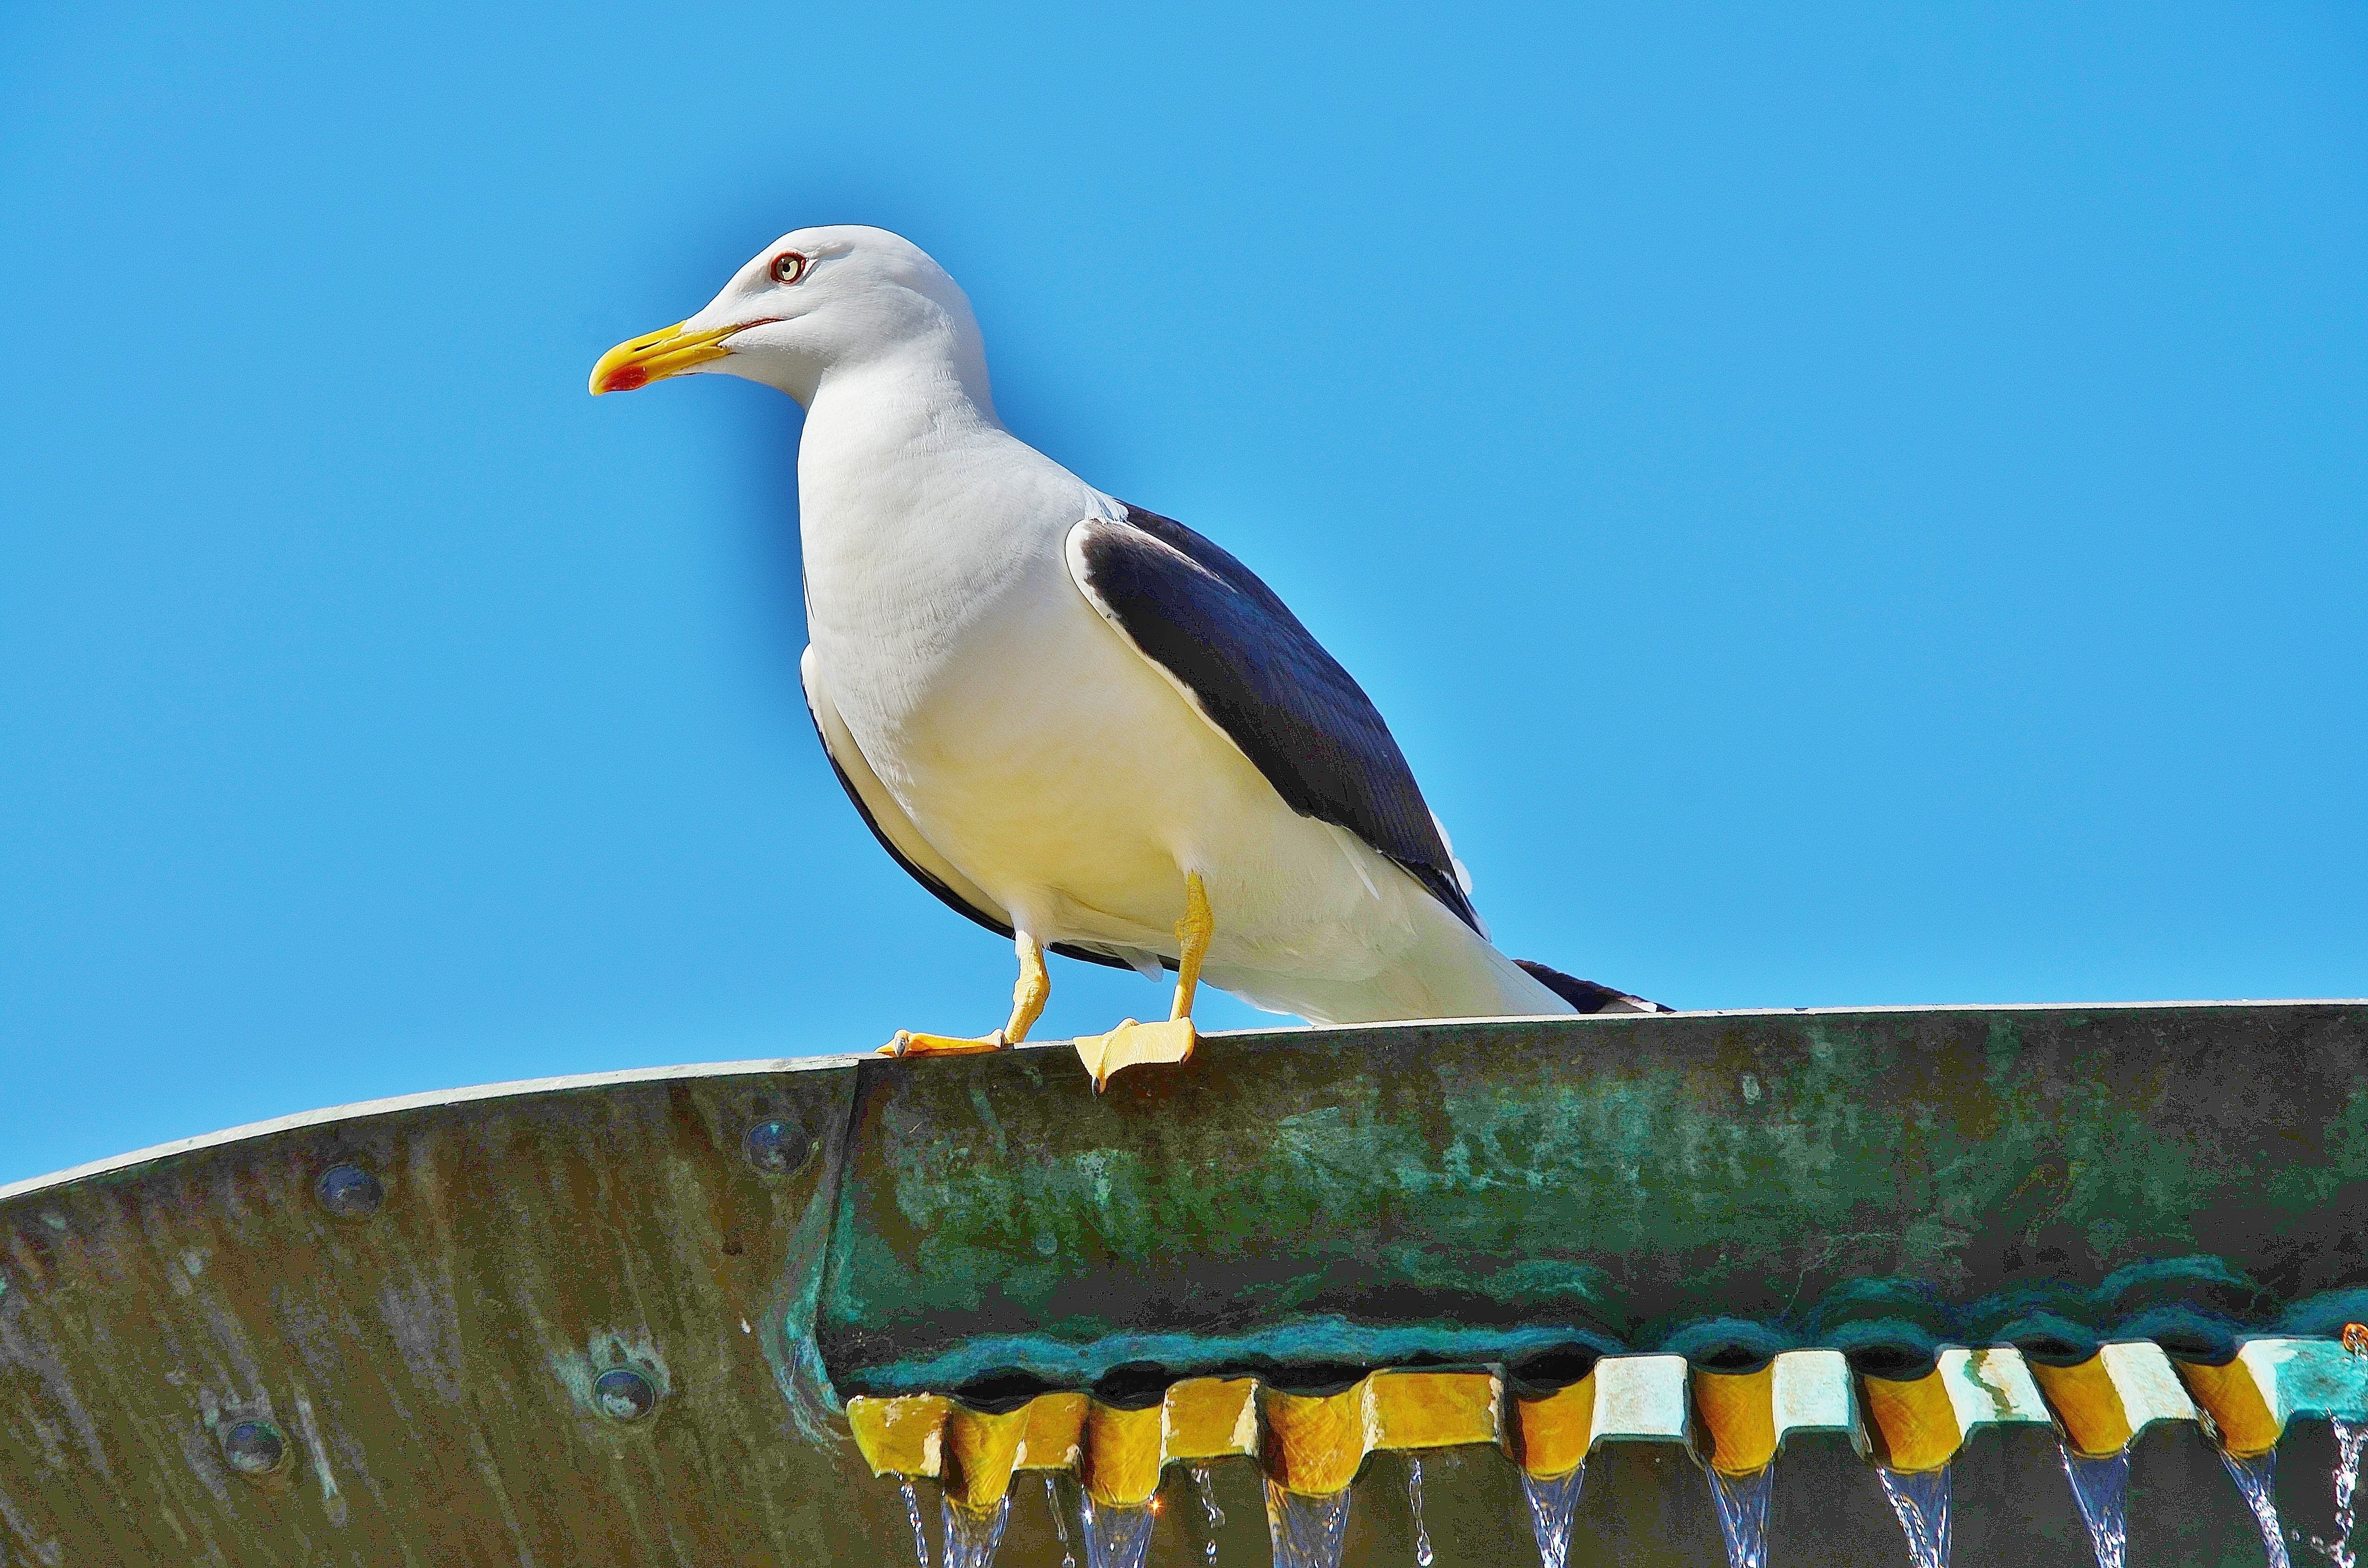
nature, bird, sky, roof, building, seabird, beak, macro, blue, fauna, close up, outside, clouds, vertebrate, beautiful, sea gull, on top, charadriiformes